The Girl from Corfu

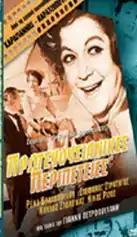
Film poster

The Girl from Corfu (translit. Protevousianikes peripeteies) is a 1956 Greek comedy film directed by Yannis Petropoulakis. It was entered into the 7th Berlin International Film Festival.